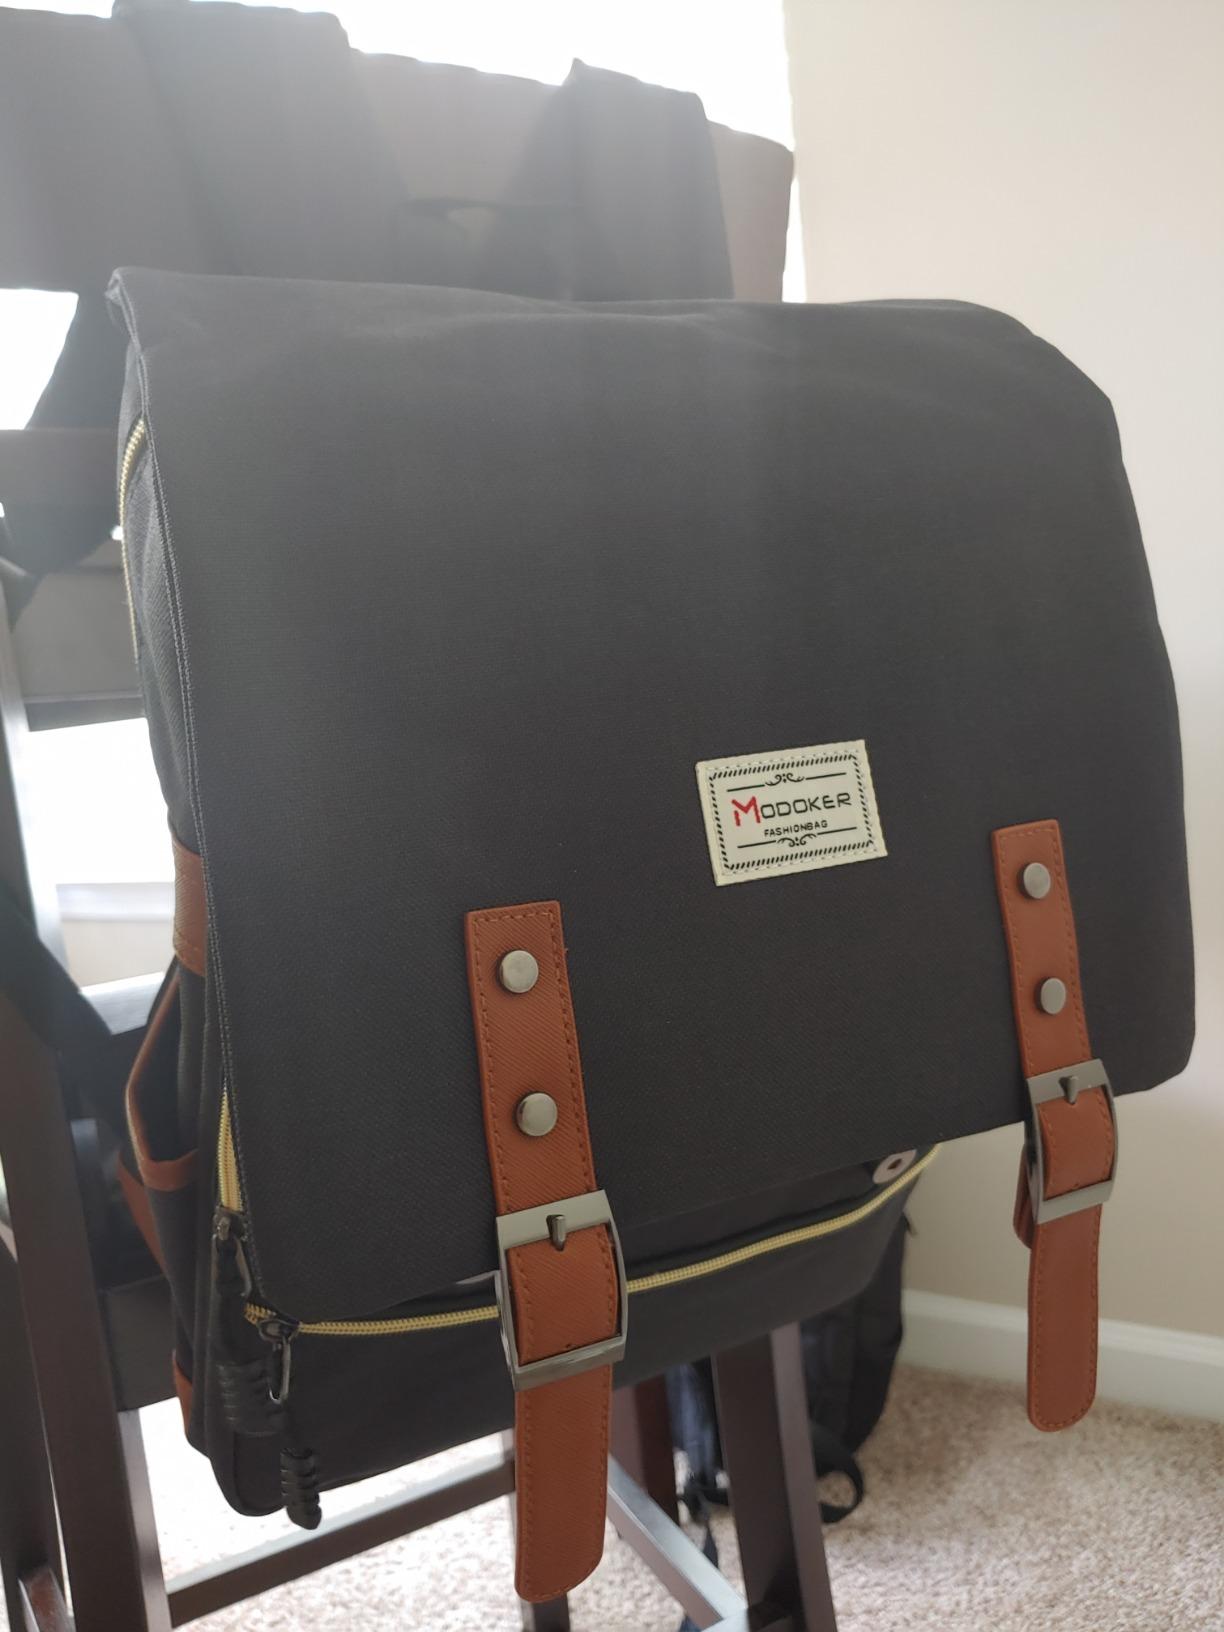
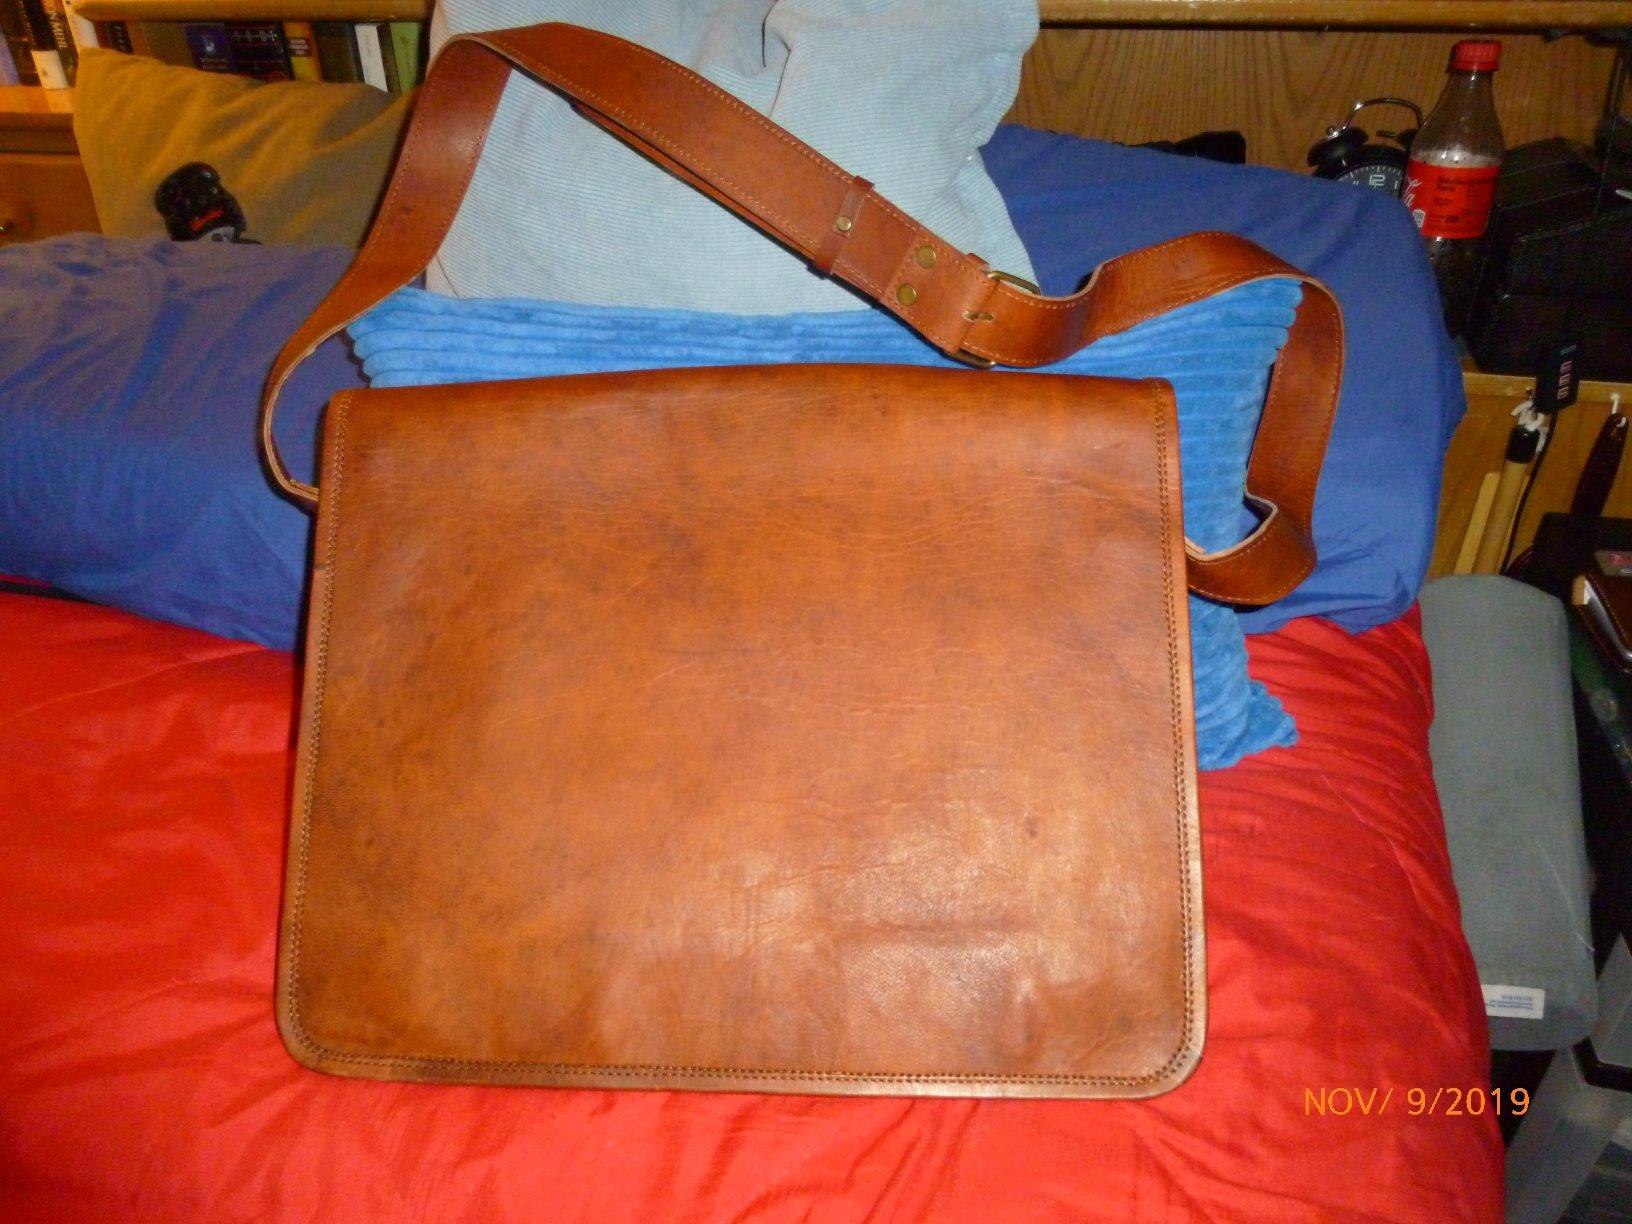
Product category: bag
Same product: no